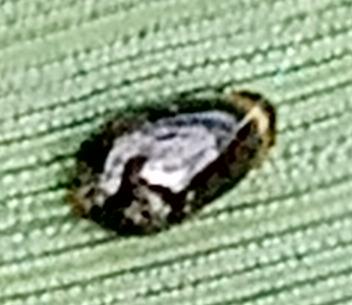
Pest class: cereal_leaf_beetle